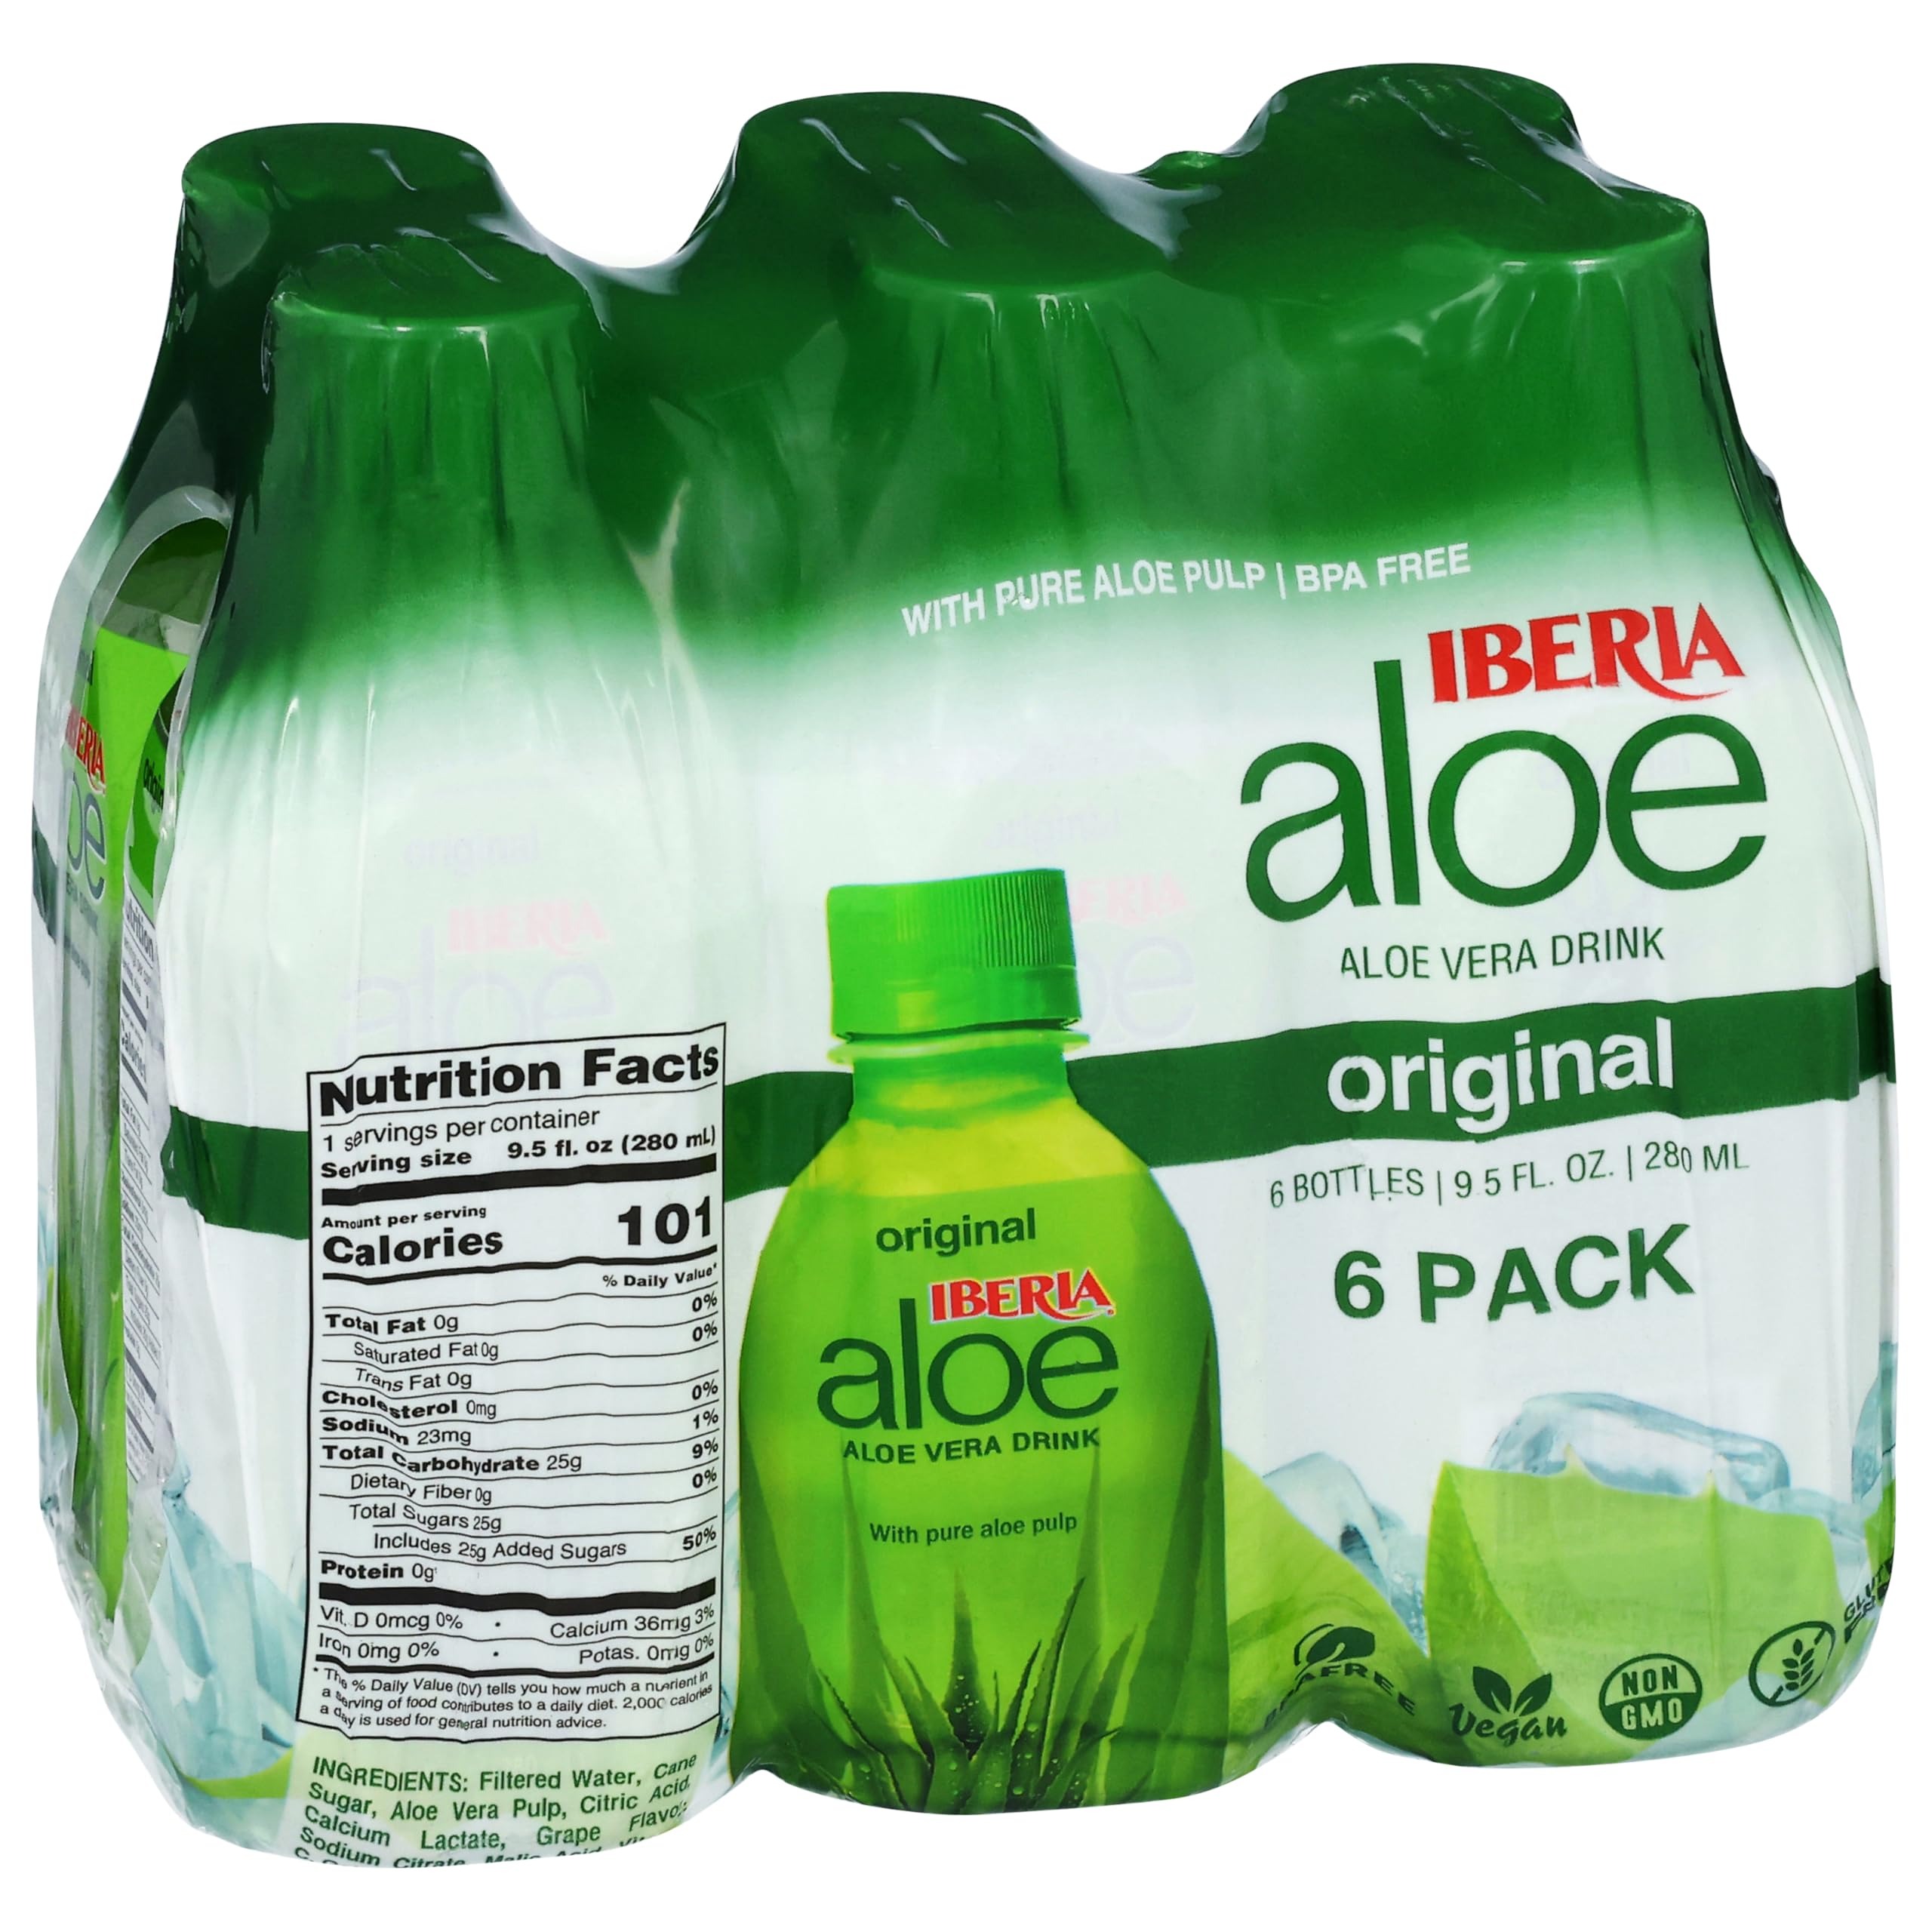
Item Name: Iberia Aloe Vera Juice Drink With Aloe Pulp, Original, 9.5 Fl Oz, Pack of 6
Bullet Point 1: REFRESHING AND HYDRATING: These drinks are a great way to quench your thirst and stay hydrated. With their deliciously light and refreshing taste, Iberia Aloe Drinks are the perfect drink to enjoy on a hot day or after a workout.
Bullet Point 2: PROMOTES HEALTHY DIGESTION: Aloe vera has been known for centuries to have digestive health benefits. Iberia Aloe Drinks contain real aloe vera pulp and juice, which can help soothe an upset stomach and improve digestion.
Bullet Point 3: PERFECT MIXER: Iberia Aloe Drinks make a great mixer for cocktails or mocktails. You can add a splash of your favorite flavor to your favorite drink for an extra burst of flavor and health benefits. Try it in a margarita or mojito for a refreshing twist!
Bullet Point 4: CONVENIENT PACKAGING: Iberia Aloe Drinks come in convenient, resealable bottles, making them perfect for on-the-go or as a snack at work. You can easily pack them in your bag or cooler for a refreshing drink whenever you need it.
Bullet Point 5: VARIETY OF FLAVORS: Iberia Aloe Drinks come in a variety of delicious flavors, including original, mango, strawberry, coconut, pineapple and soursop. With so many options to choose from, you're sure to find a flavor that you love.
Value: 57.0
Unit: Fl Oz

Price: 12.66